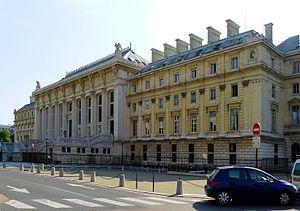
Rue de Harlay (Palais de Justice) - Paris Ier